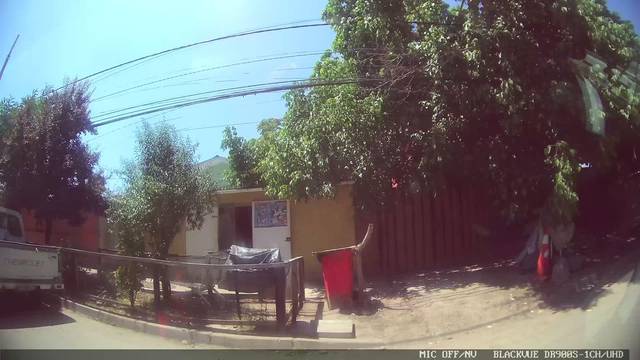
Region: Chile
Coordinates: -33.399, -70.632